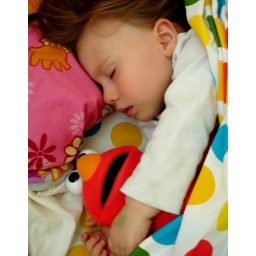
in her big girl bed